Zack Fox

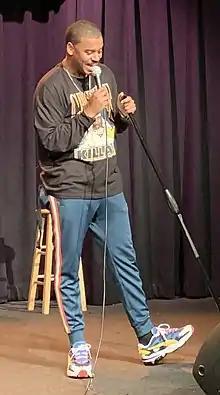
Fox performing stand-up in July 2019

Zachary Channing Fox (born December 6, 1990) is an American stand-up comedian, rapper, writer, actor, DJ, illustrator and internet personality from Atlanta, Georgia. He has collaborated with Kenny Beats, Flying Lotus, Thundercat, Doechii, and Bnyx.